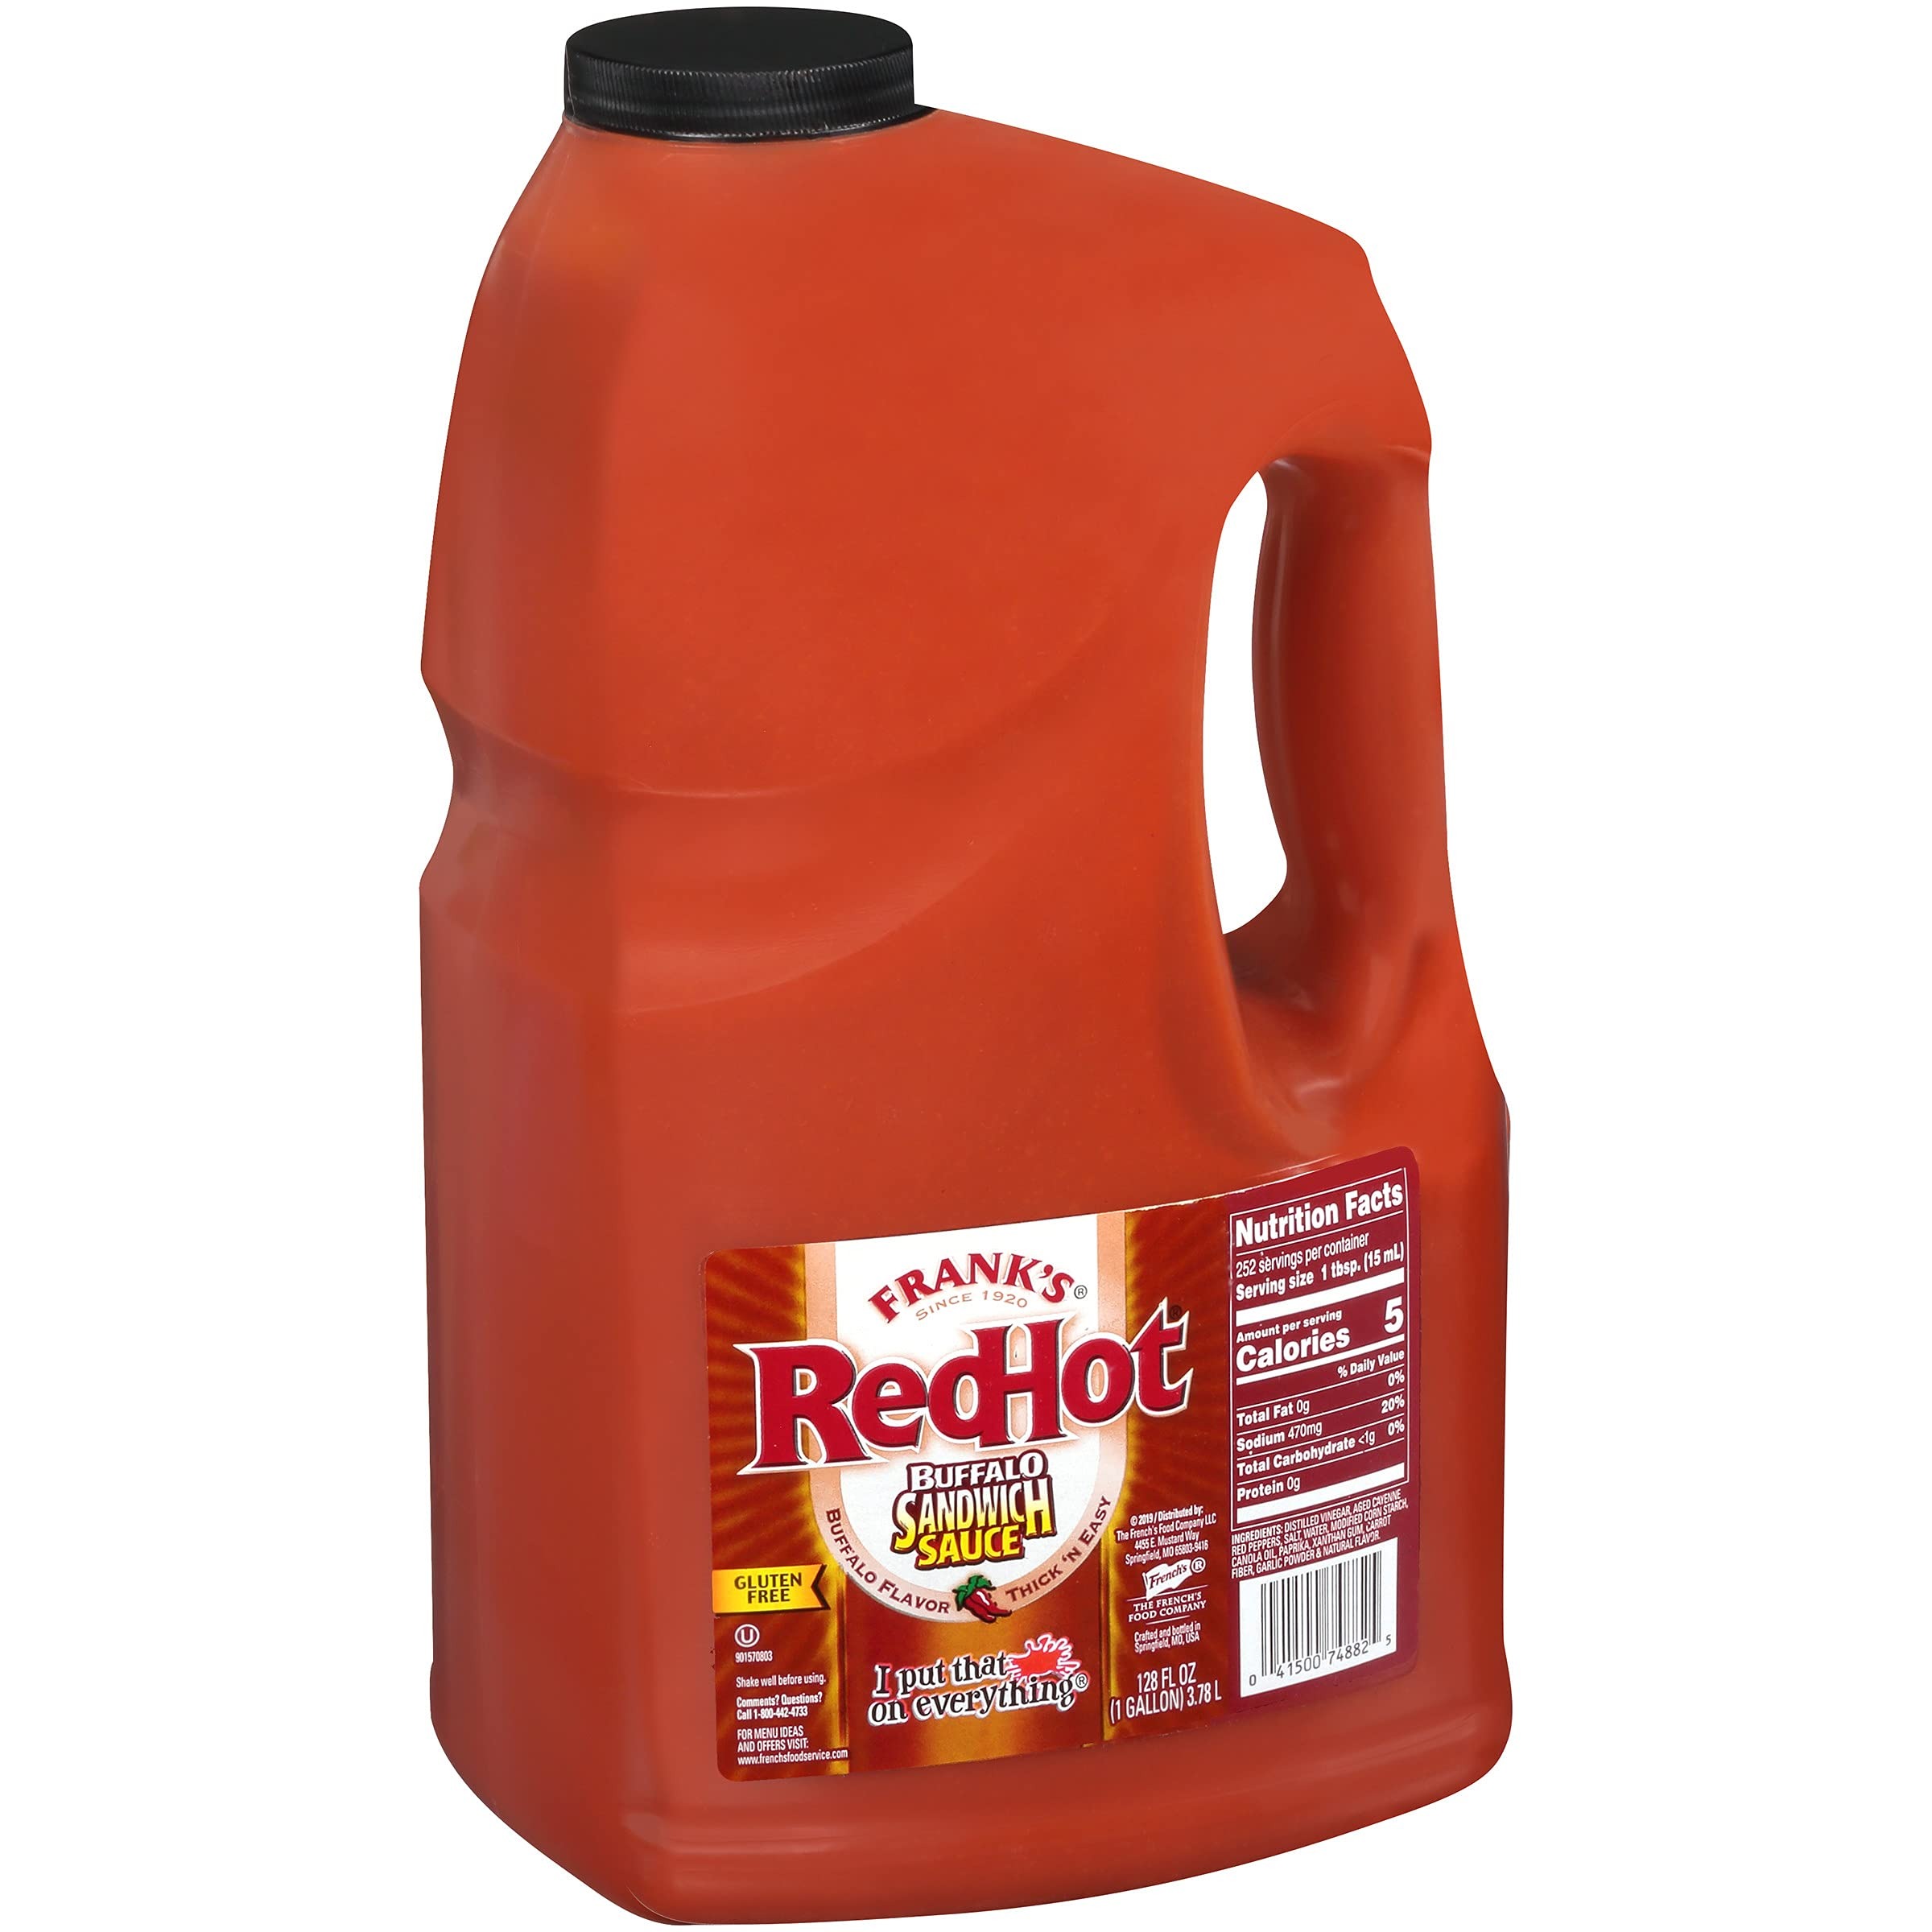
Item Name: Frank's RedHot Buffalo Sandwich Sauce, 1 gal - One Gallon Jug of Thick Buffalo Sandwich Hot Sauce, Best for Topping Sandwiches, Burgers and More
Bullet Point 1: BOLD, BUFFALO HEAT: Frank's RedHot Buffalo Sandwich Sauce brings some heat and adds a buttery flavor to all kinds of sandwiches, burgers and sides, making it a thick Buffalo hot sauce you'll want to have on hand
Bullet Point 2: AUTHENTIC AND PREMIUM INGREDIENTS: Contains authentic, aged red cayenne peppers and premium spices to ensure every bite offers unmatched, original Buffalo flavor; carefully sourced ingredients provide consistent quality
Bullet Point 3: BLENDED FOR CHEFS: Crafted with culinary professionals in mind, these 1-gallon jugs of Frank's RedHot Buffalo Sandwich Sauce come ready to use and deliver flavor and fun for any menu; use for large batches or in smaller bottles
Bullet Point 4: VERSATILE RESTAURANT STAPLE: Signature Buffalo flavor and thick consistency make it the perfect ingredient to mix with mayo and ranch dressing to craft sauces for chicken fingers, fries and even vegetables
Bullet Point 5: FEEL GOOD HOT SAUCE: Vegetarian, gluten-free, dairy-free, kosher and made without high fructose corn syrup for a sandwich sauce you can feel good about; only the best ingredients to help you deliver feel-good flavor
Value: 128.0
Unit: Fl Oz

Price: 18.875